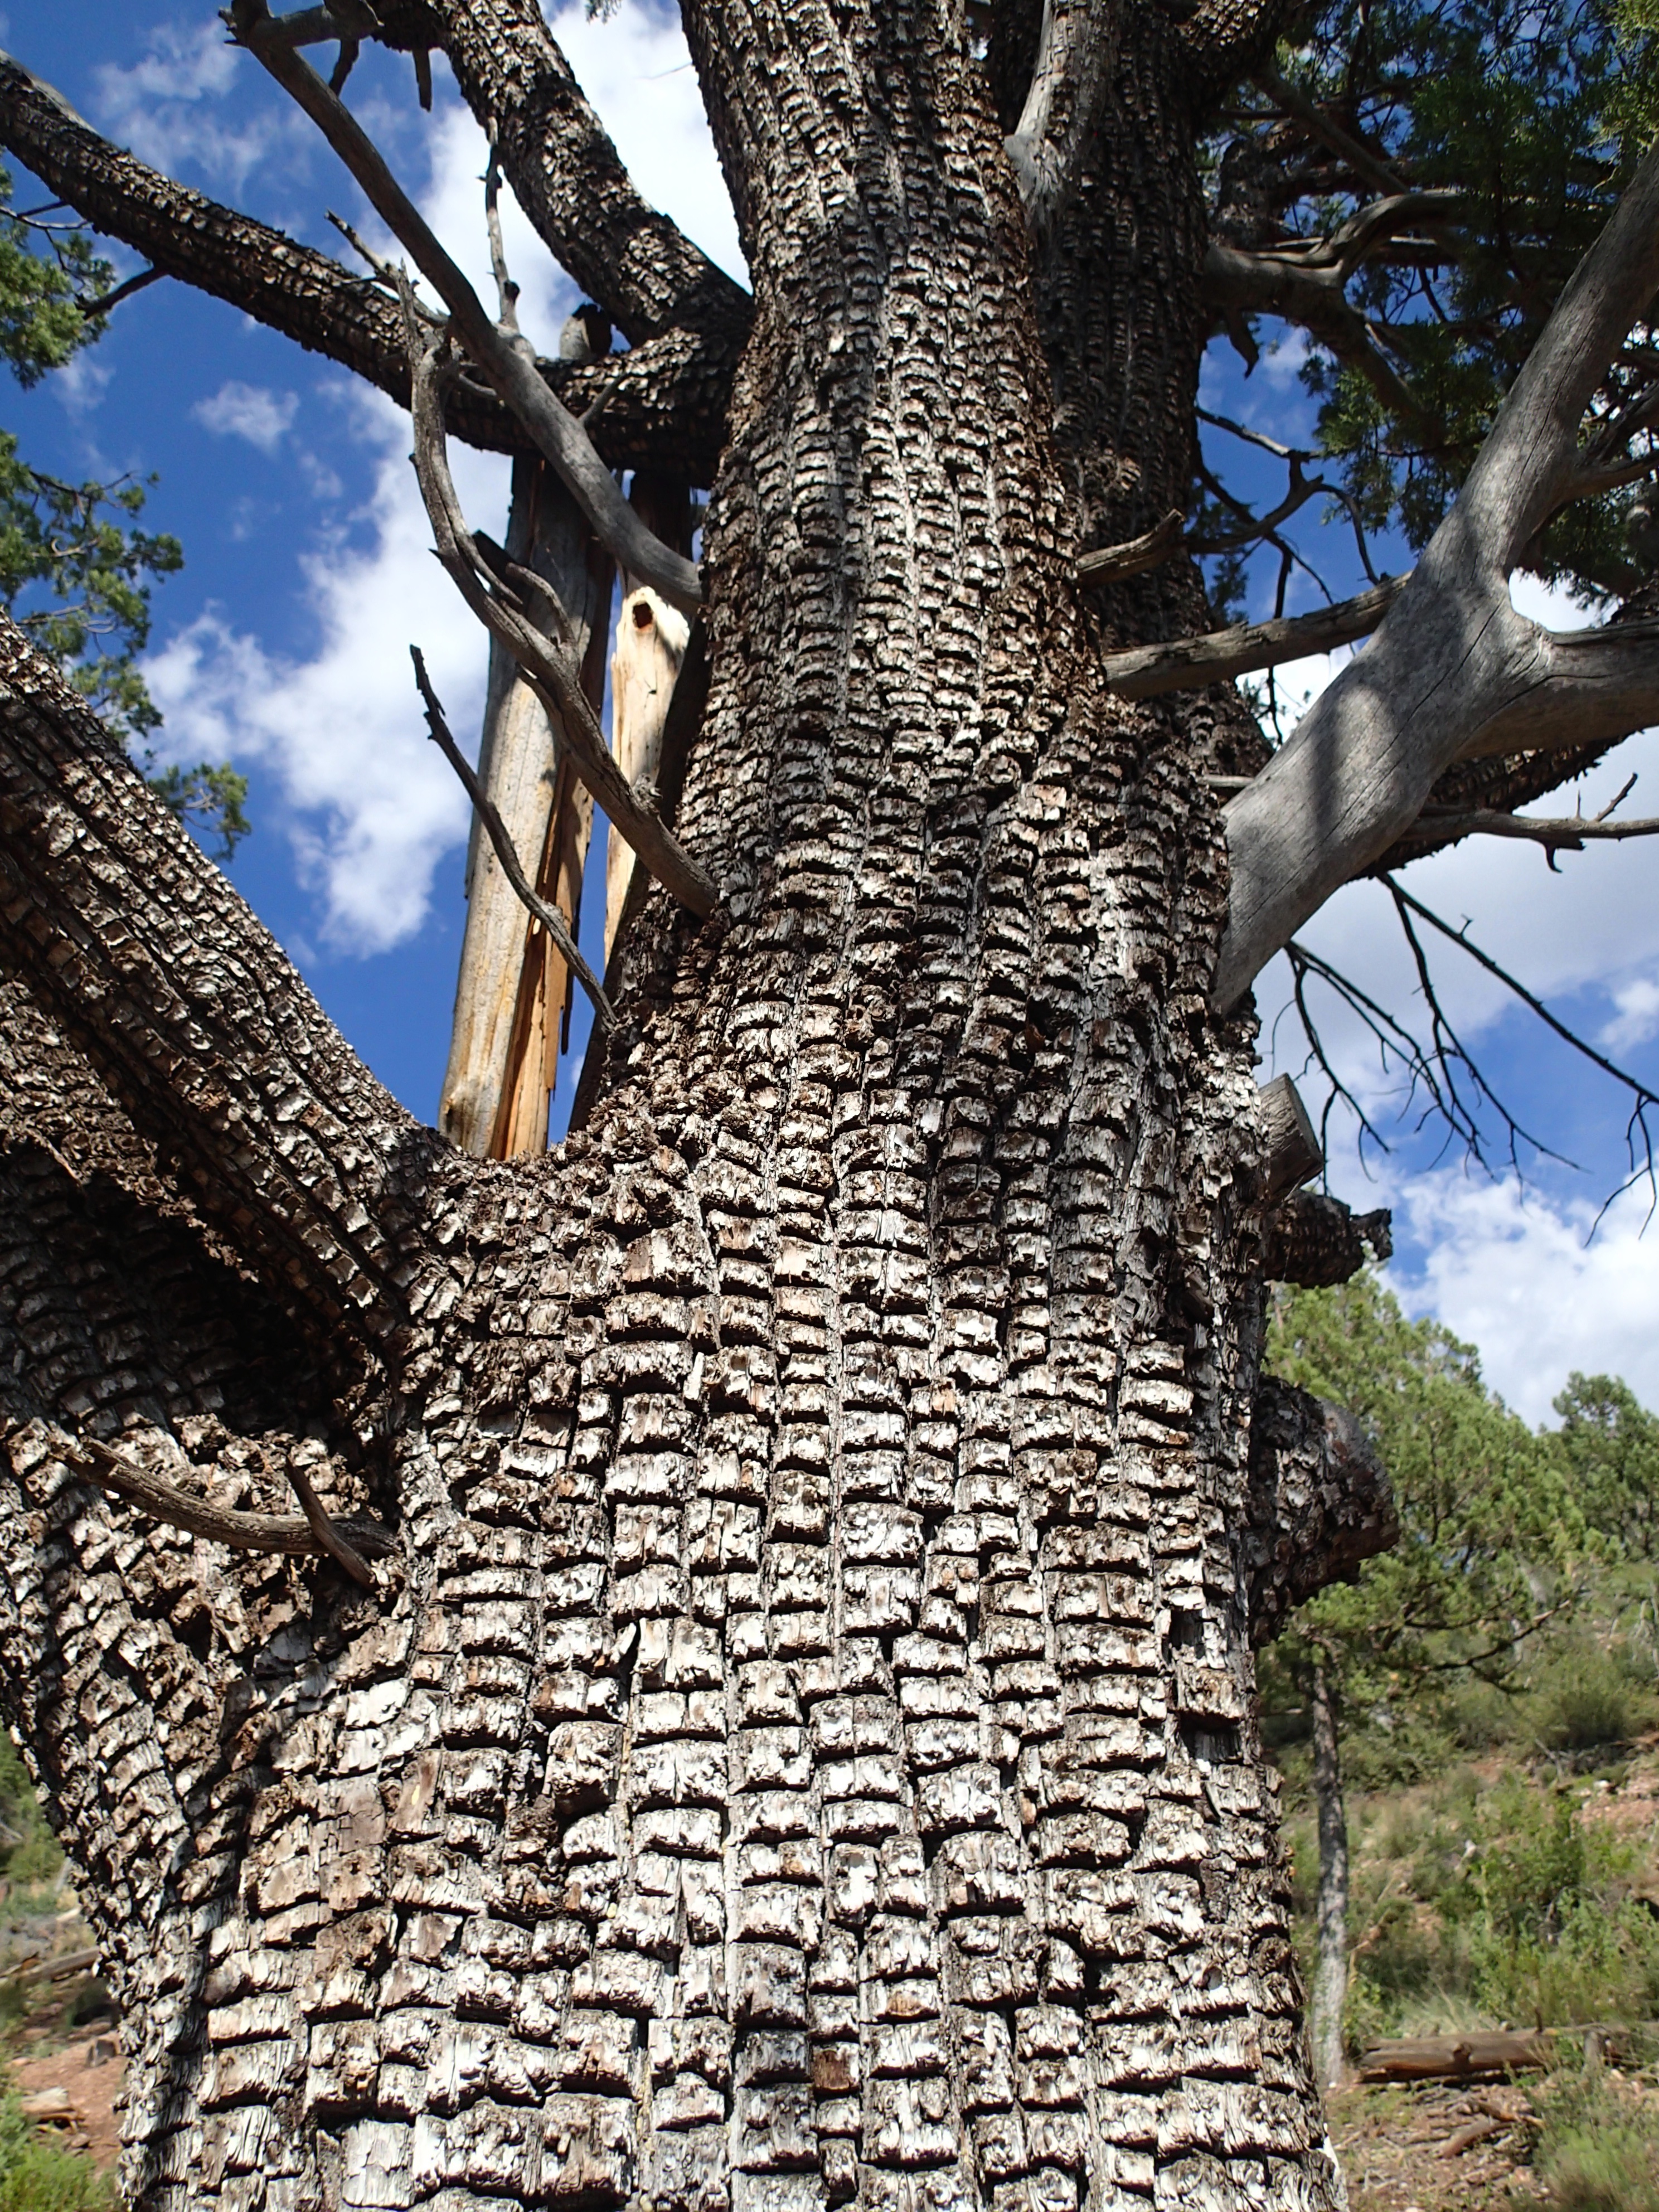
tree, branch, plant, leaf, flower, trunk, spring, tower, botany, woody plant, land plant, arecales